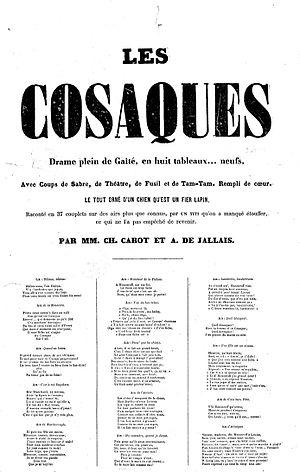
Les Cosaques, drame en 8 tableaux, de Charles Cabot et Amédée de Jallais, 1857 (page de titre)
Charles Antoine Cabot, né à Paris en 1806 et mort le 12 février 1886 dans le 11e arrondissement de Paris, est un auteur dramatique, chansonnier et écrivain français.